Bôi River

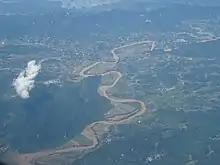
The Bôi River in the Hòa Bình Province.

The Bôi River is a river of Vietnam. It flows through Hòa Bình Province and Ninh Bình Province for 125 kilometres. The river has a basin area of 1550 km.